Wiroj Lakkhanaadisorn

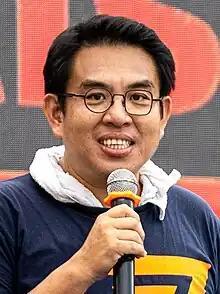
Wiroj Lakkhanaadisorn in 2023

Wiroj Lakkhanaadisorn (born 11 December 1977) is a Thai politician who has served as a party-list member of Thai House of Representatives since 2019. He was also the Move Forward Party's candidate for the Bangkok gubernatorial election in 2022. He also served as the former spokesperson of the Move Forward Party.